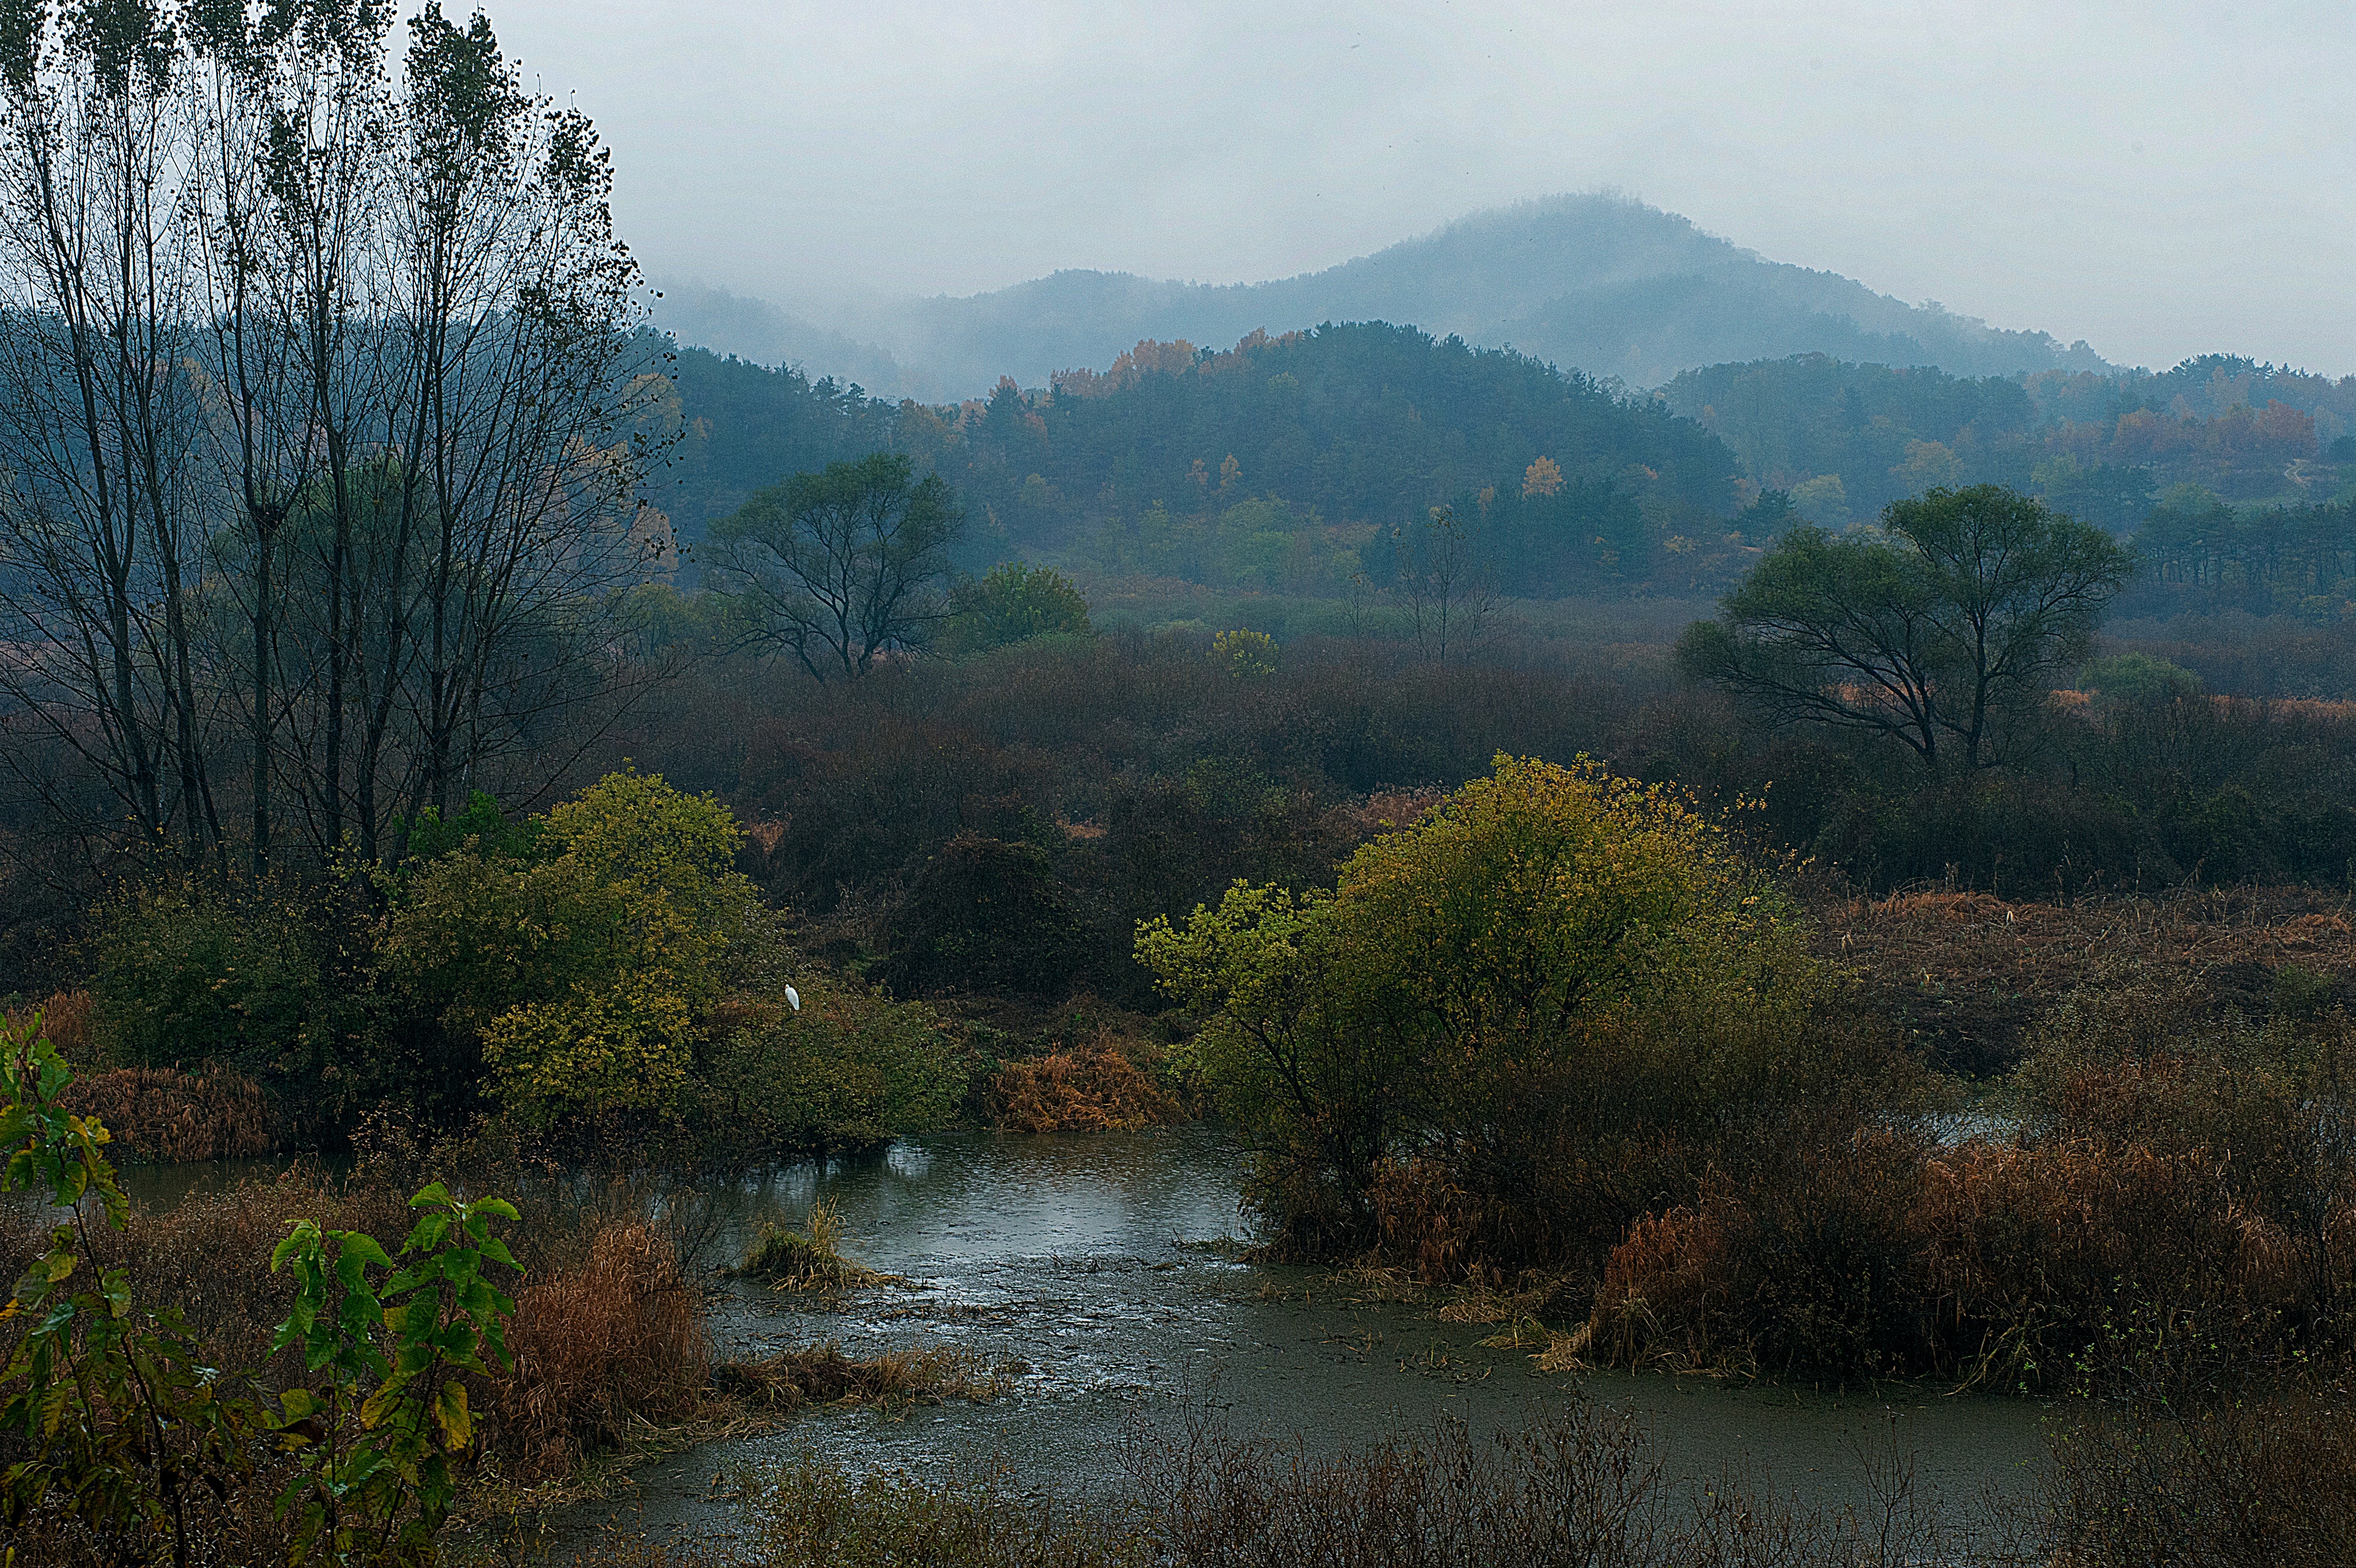
landscape, tree, water, nature, forest, wilderness, mountain, mist, morning, leaf, hill, lake, river, valley, stream, reflection, autumn, wetland, woodland, habitat, loch, ecosystem, rural area, landform, natural environment, geographical feature, atmospheric phenomenon, mountainous landforms